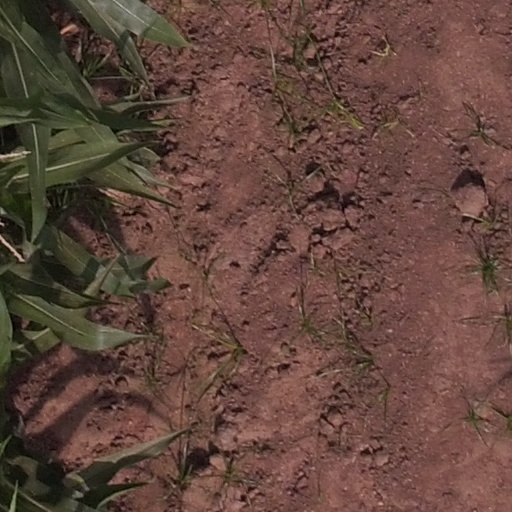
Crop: maize; corn